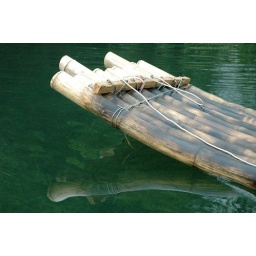
The front of a bamboo raft in Yangshuo, China reflects peacefully off of the rich green river water.